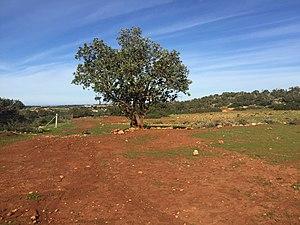
La région libyenne de Cyrénaïque, englobant Cyrène, est appelée La Montagne Verte en arabe Djebel Akhdar. Elle tient son nom de sa végétation.